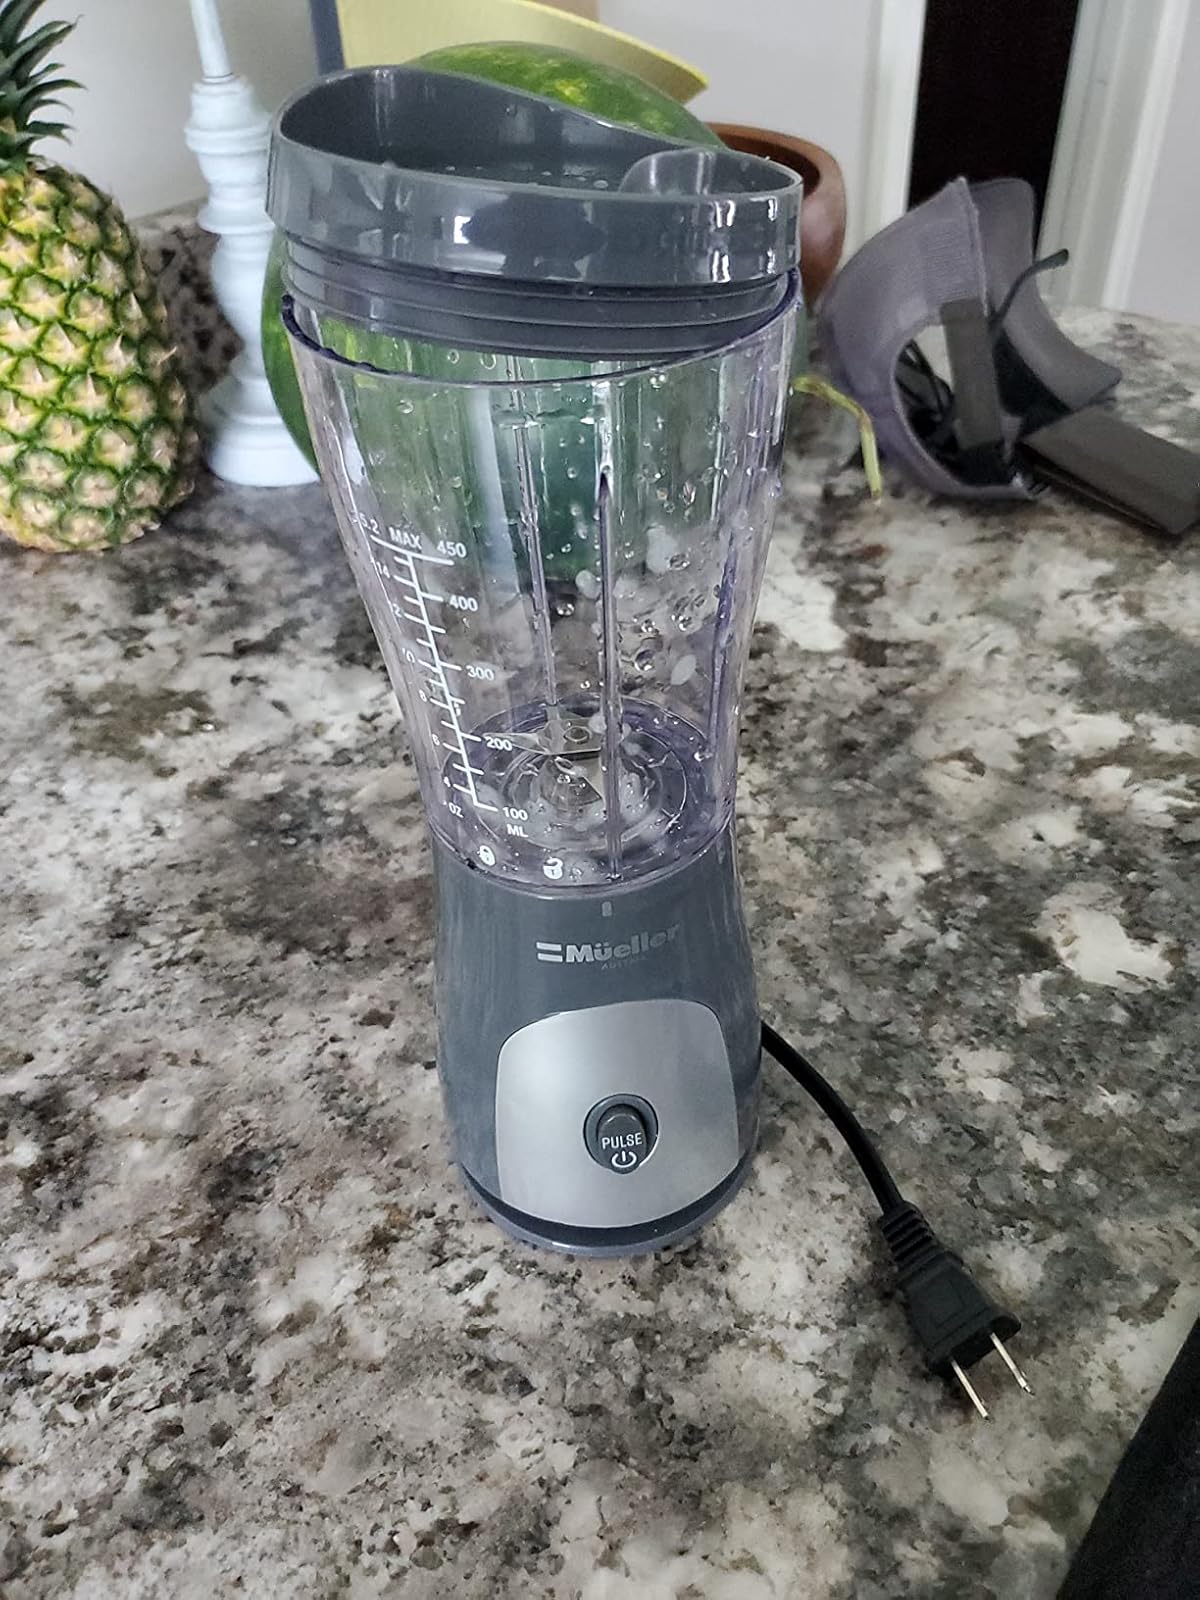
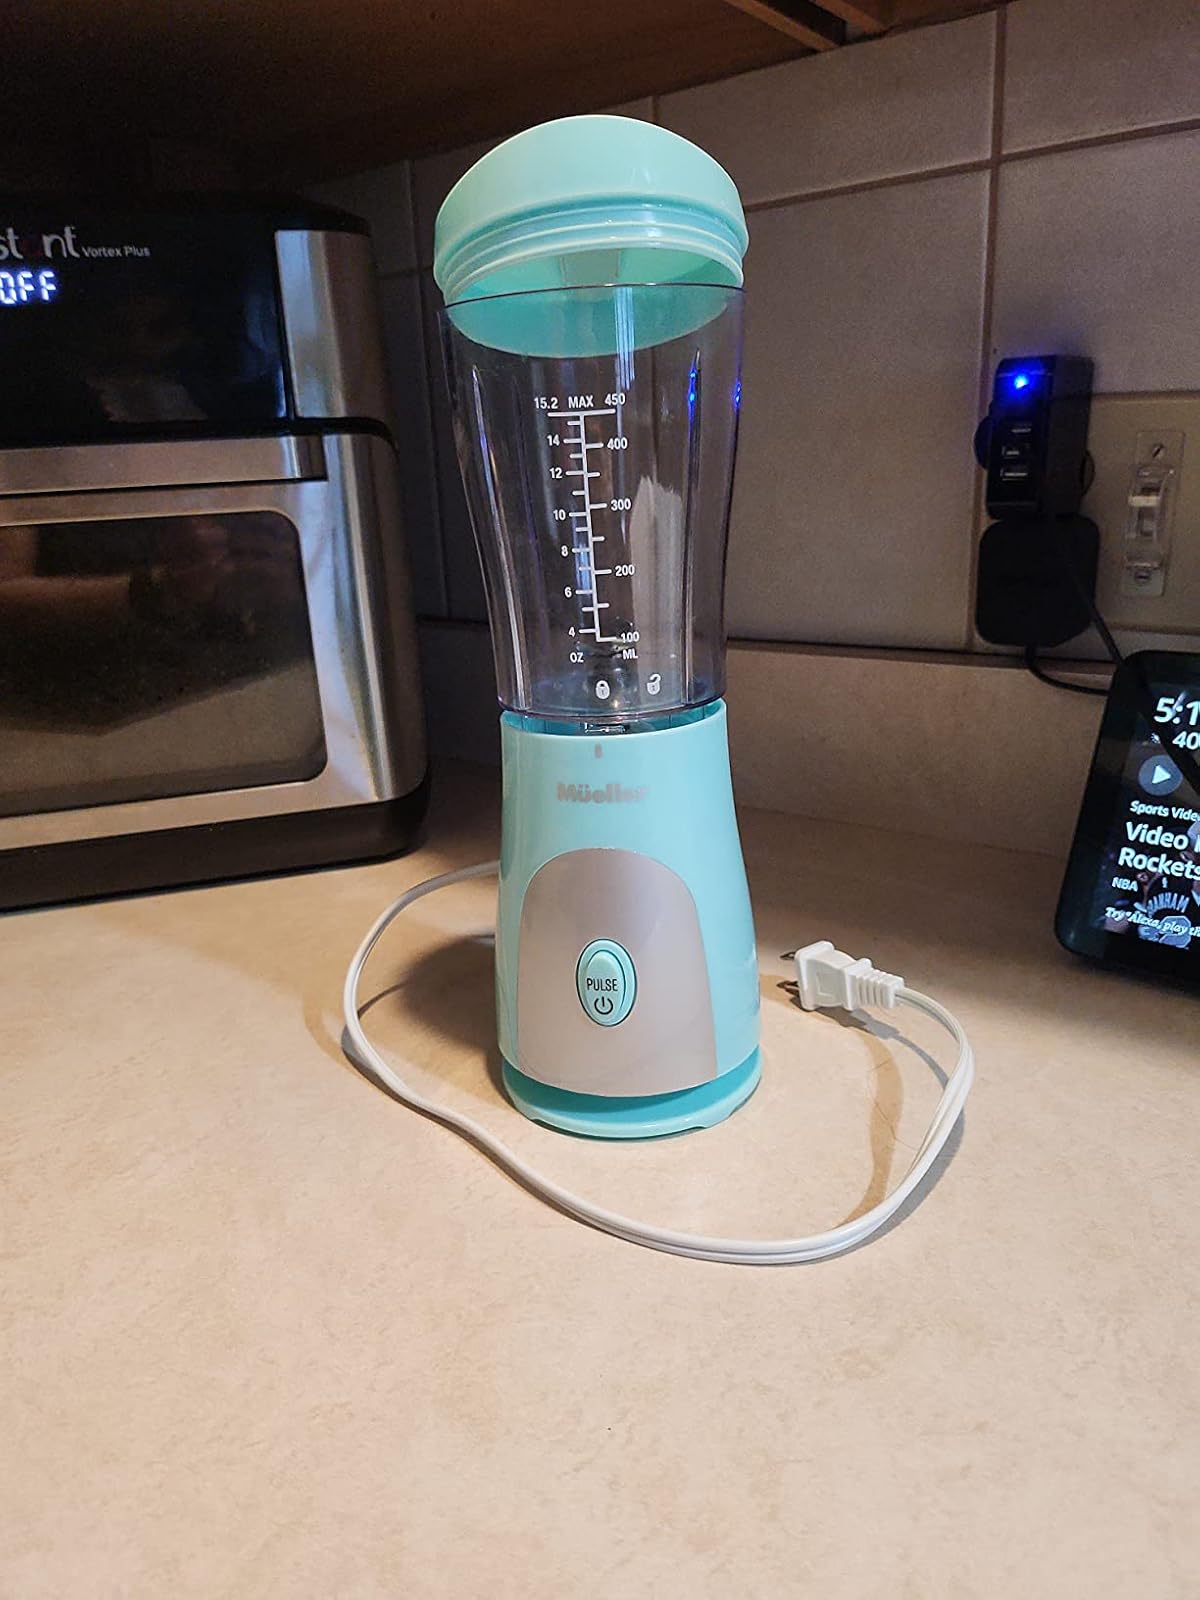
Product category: items_blender
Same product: no